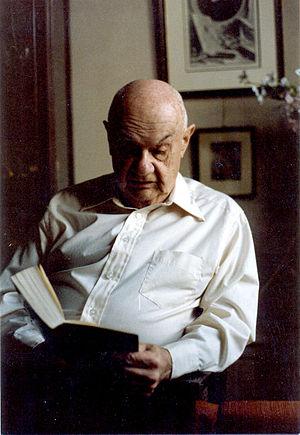
Roman Vishniac ['vɪʃniæk], né le 19 août 1897 et mort le 22 janvier 1990, est un photographe américain d'origine russe, principalement connu pour son travail photographique sur la culture des juifs d'Europe de l'Est avant l'holocauste. L'intégralité de son travail est archivée au Centre international de la photographie.